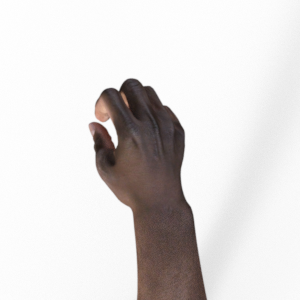
Label: rock